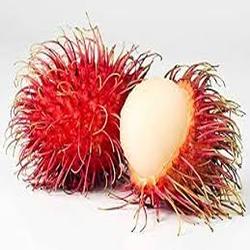
Label: Rambutan